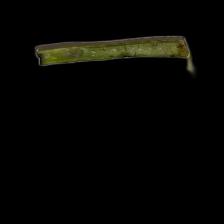
Plant: Aloe Vera